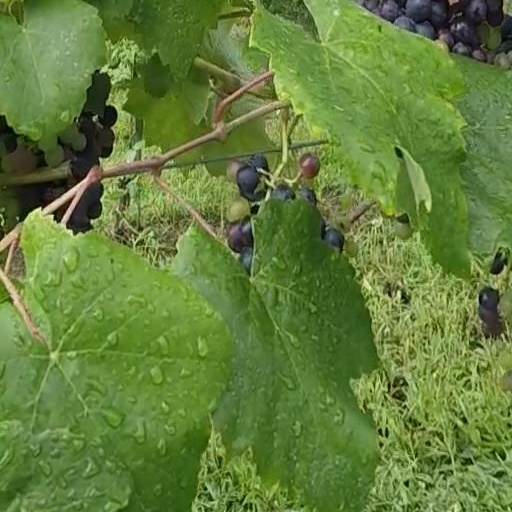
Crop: grape